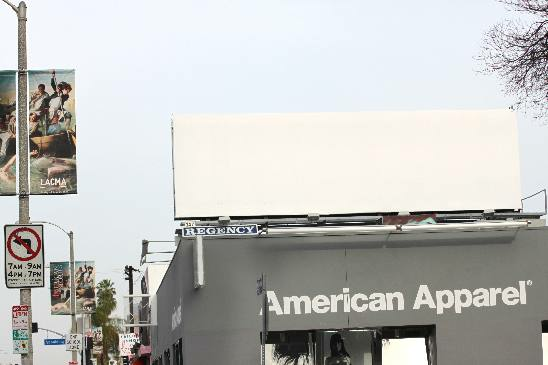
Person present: No